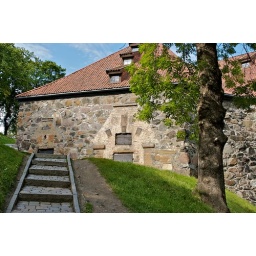
On of the buildings that is part of a castle along the river in Oslo